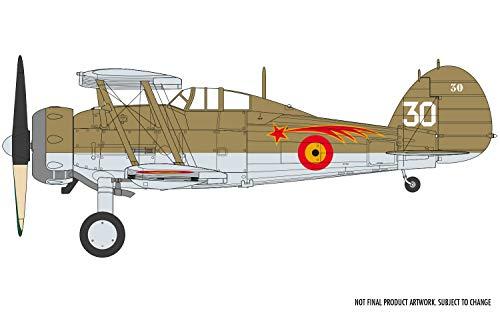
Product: Airfix Gloster Gladiator MK I/MK II 1:72 WWII Military Aviation Plastic Model Kit A02052A
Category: Toys & Games | Hobbies | Models & Model Kits | Model Kits | Airplane & Jet Kits
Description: Scheme 2: gloster gladiator Mk I escadrille, 1 grouped Belgian air Force, schaffen air base, die St, Belgium, 1938.
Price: $12.99
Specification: ProductDimensions:10x5x2inches|ItemWeight:0.16ounces|ShippingWeight:4.6ounces(Viewshippingratesandpolicies)|ASIN:B07N89N8K1|Itemmodelnumber:A02052A|Manufacturerrecommendedage:8yearsandup